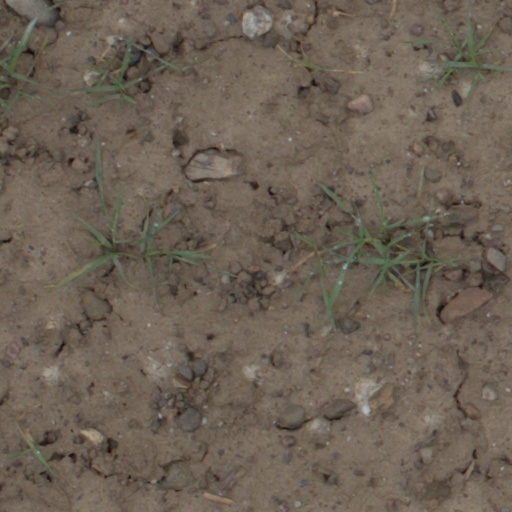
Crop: wheat